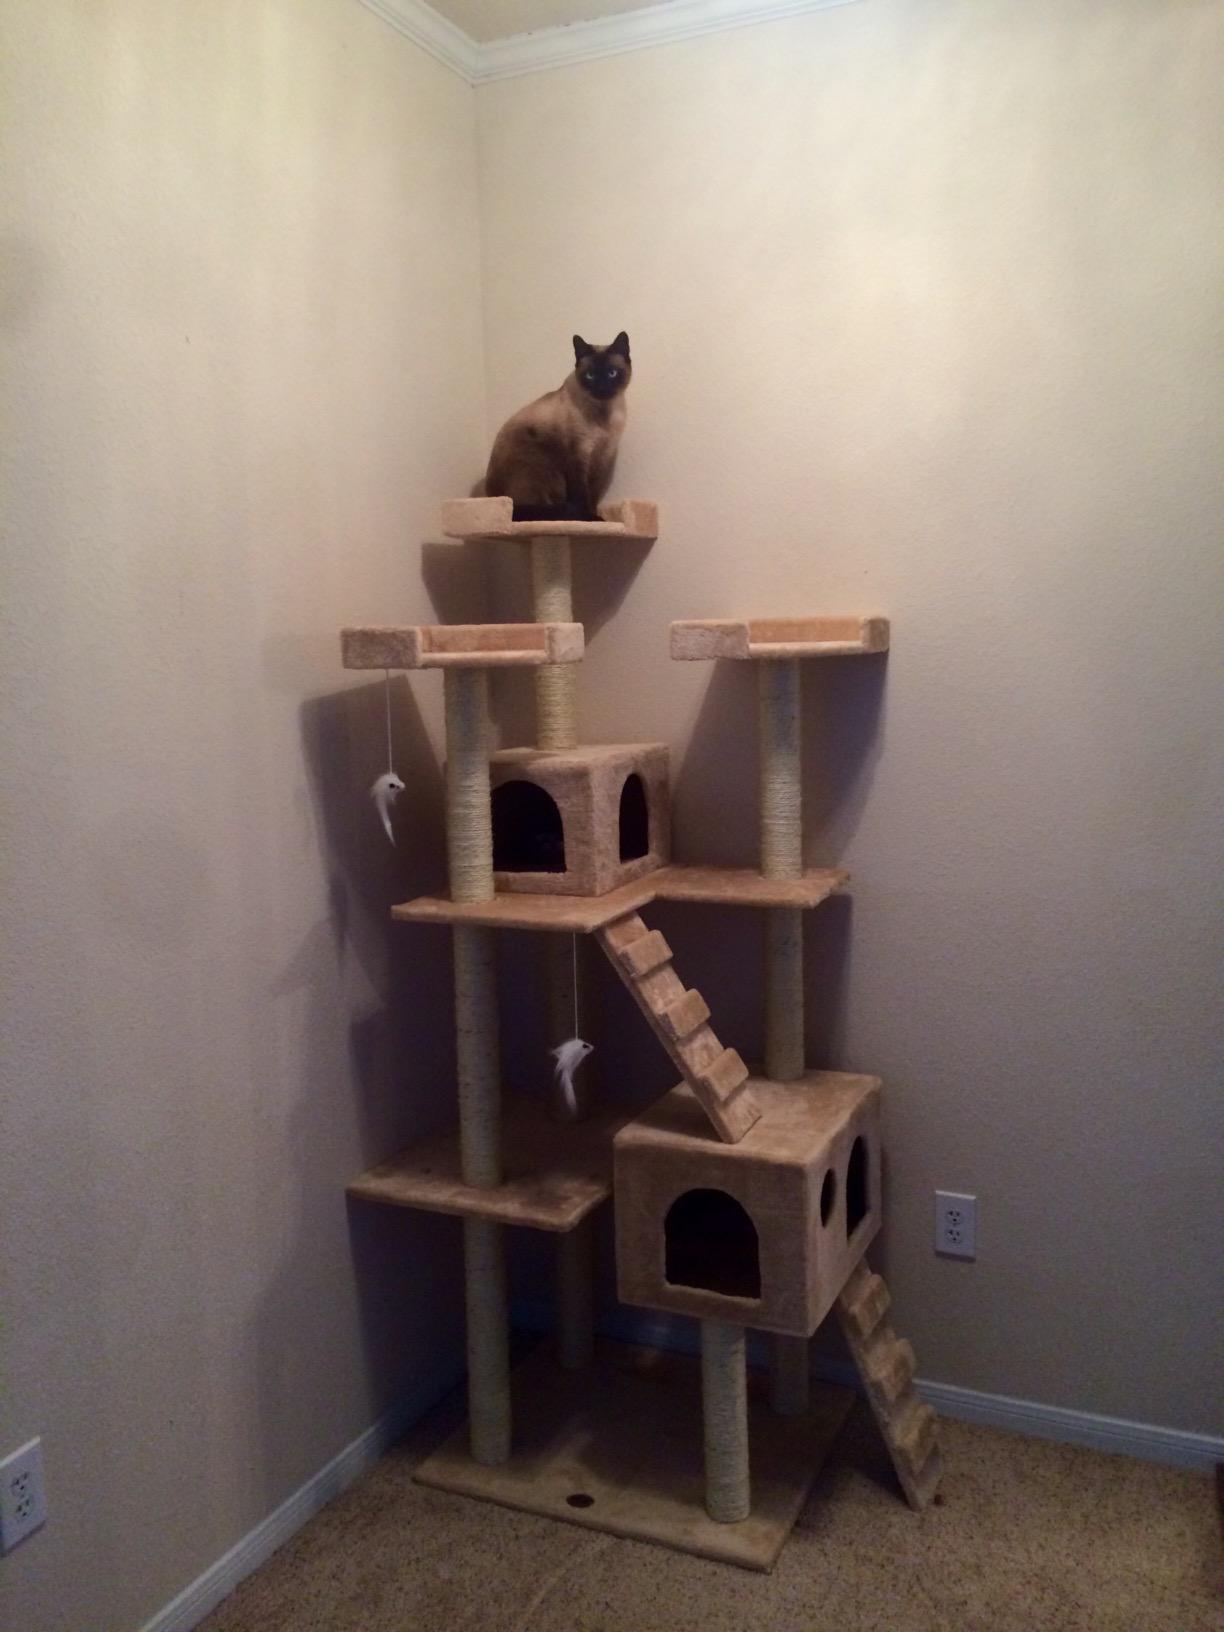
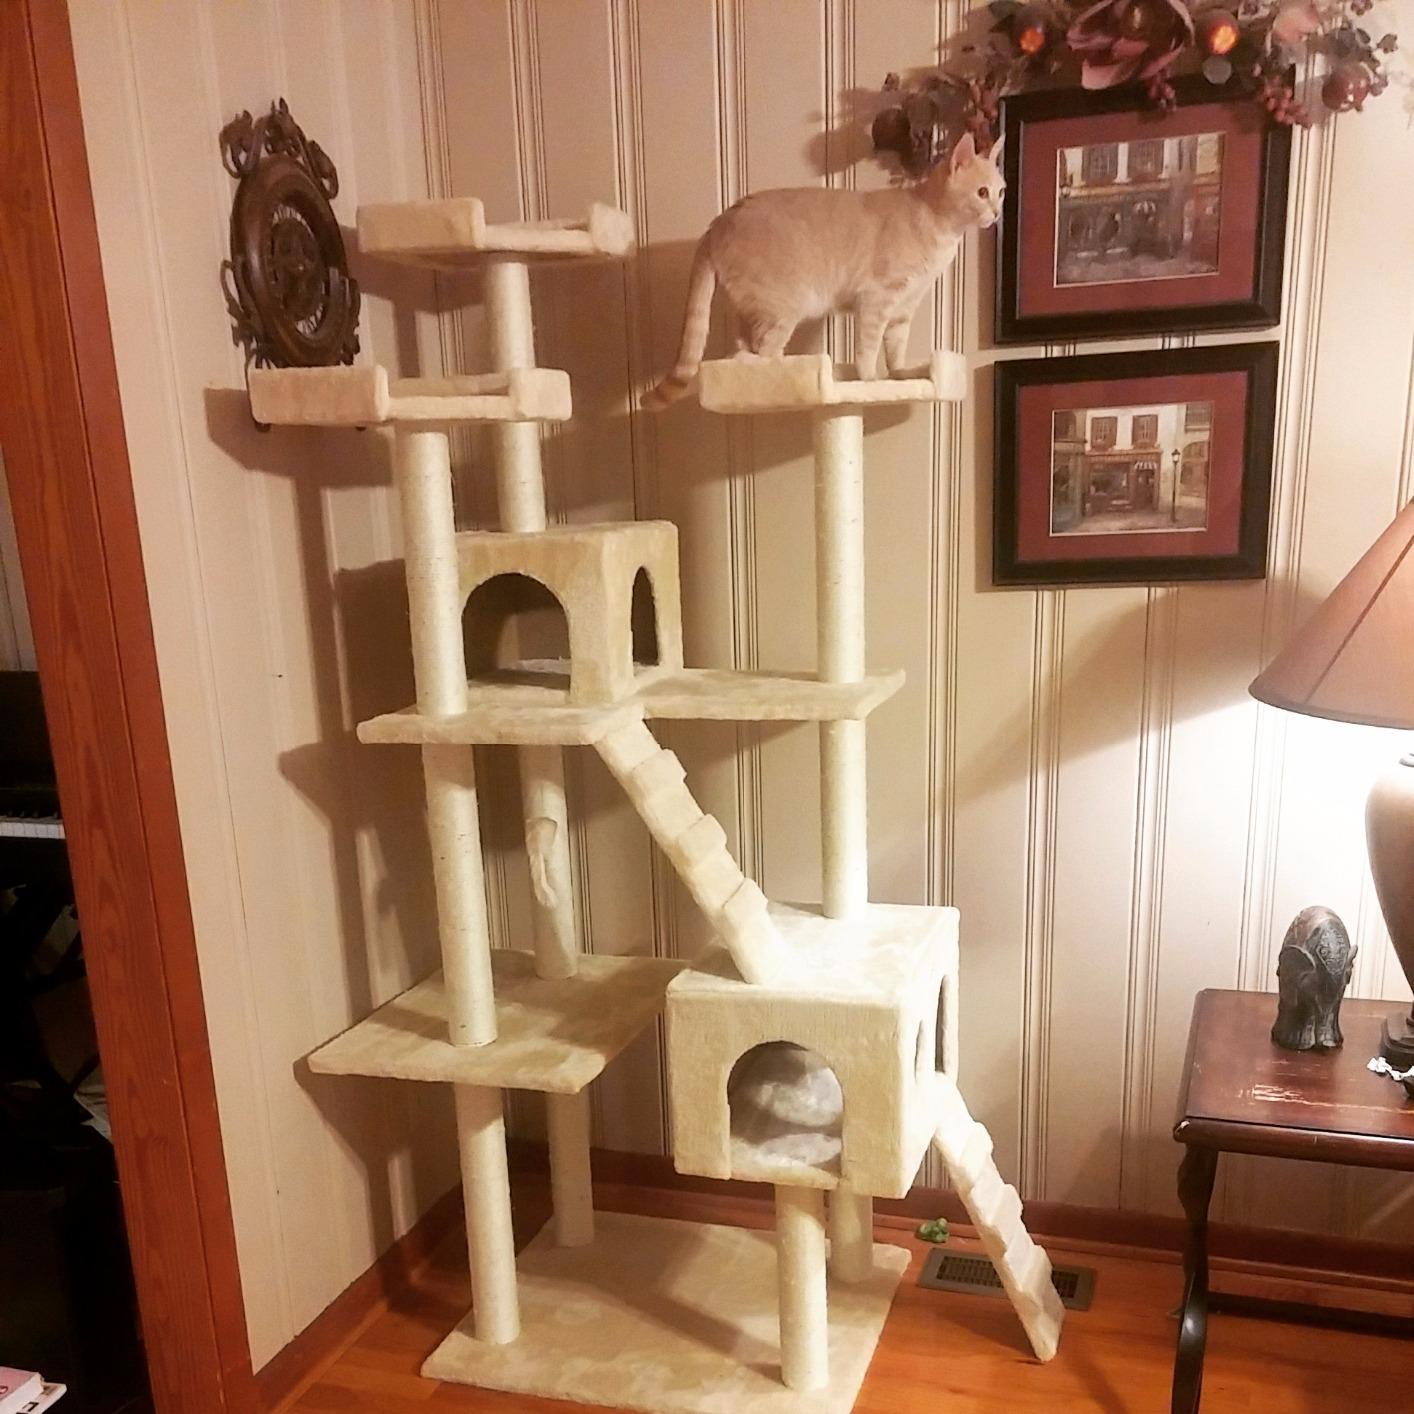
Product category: items_cat tree
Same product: yes